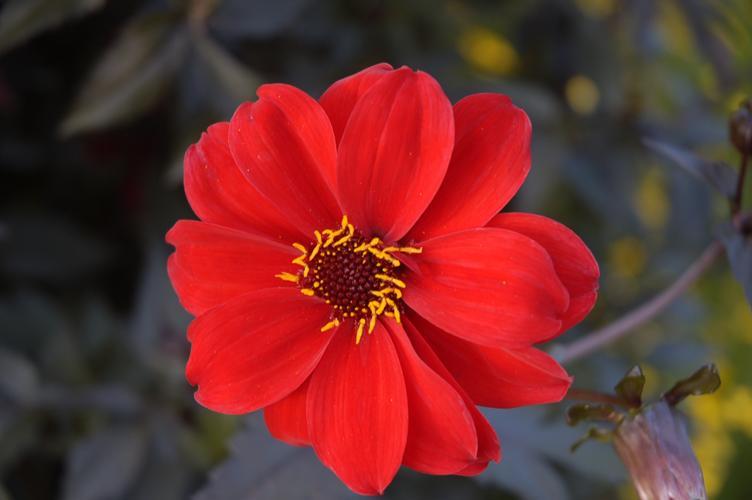
Label: bishop of llandaff